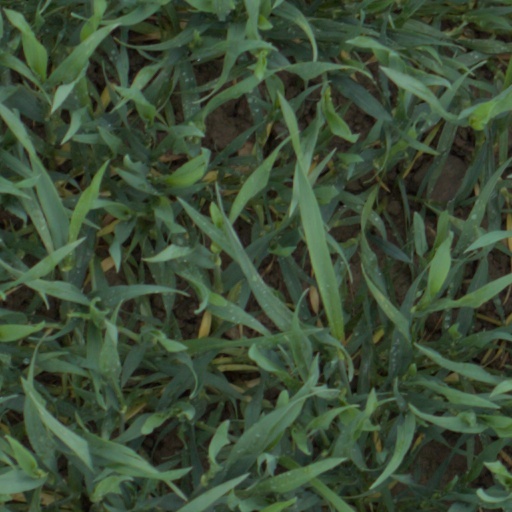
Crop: wheat